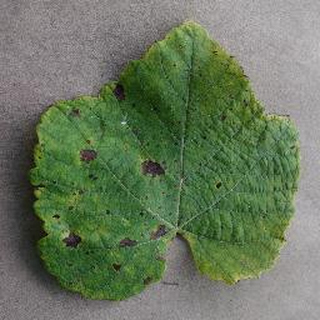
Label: grape_leaf_blight